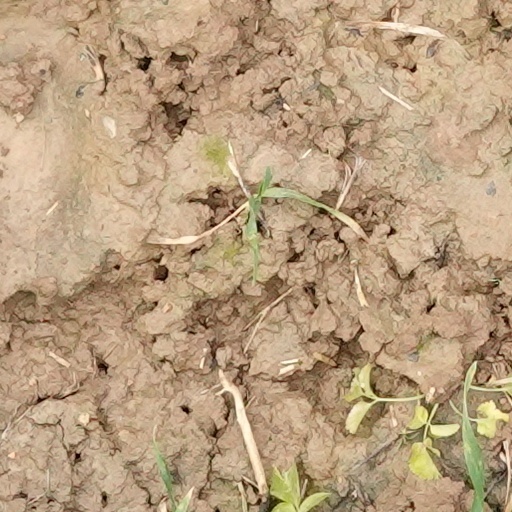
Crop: wheat